Earthworks (archaeology)

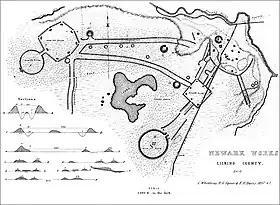
A survey of a Hopewell enclosure; Newark Earthworks in Ohio, U.S.

An accurate survey of the earthworks can enable them to be interpreted without the need for excavation. For example, earthworks from deserted medieval villages can be used to determine the location, size, and layout of lost settlements. Often, these earthworks can point to the purpose of such a settlement, as well the context in which it existed.